Antoine Le Roux

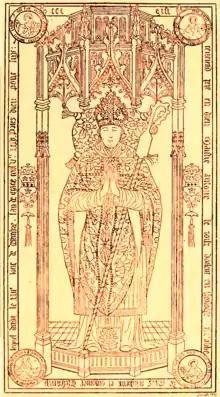

Antoine Le Roux (died December 22, 1535) was an abbot of Fécamp Abbey and Saint-Georges de Boscherville.